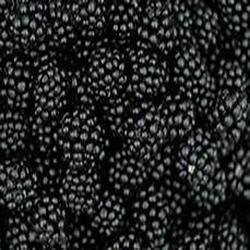
Label: Blackberry